Henry Cundell

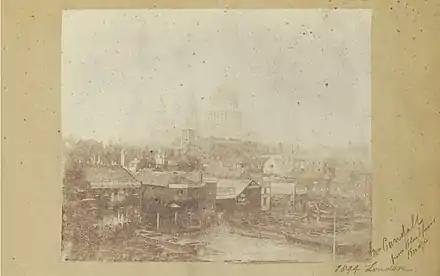
London in 1844

Henry Cundell (1810-1886) was a Scottish painter, artist, and early photographer. He exhibited for a short time in the 1850s.